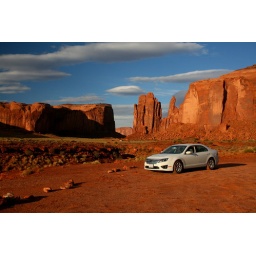
Liked the stark contrast between the white car and the red rocks in the background. The perfect car advert.